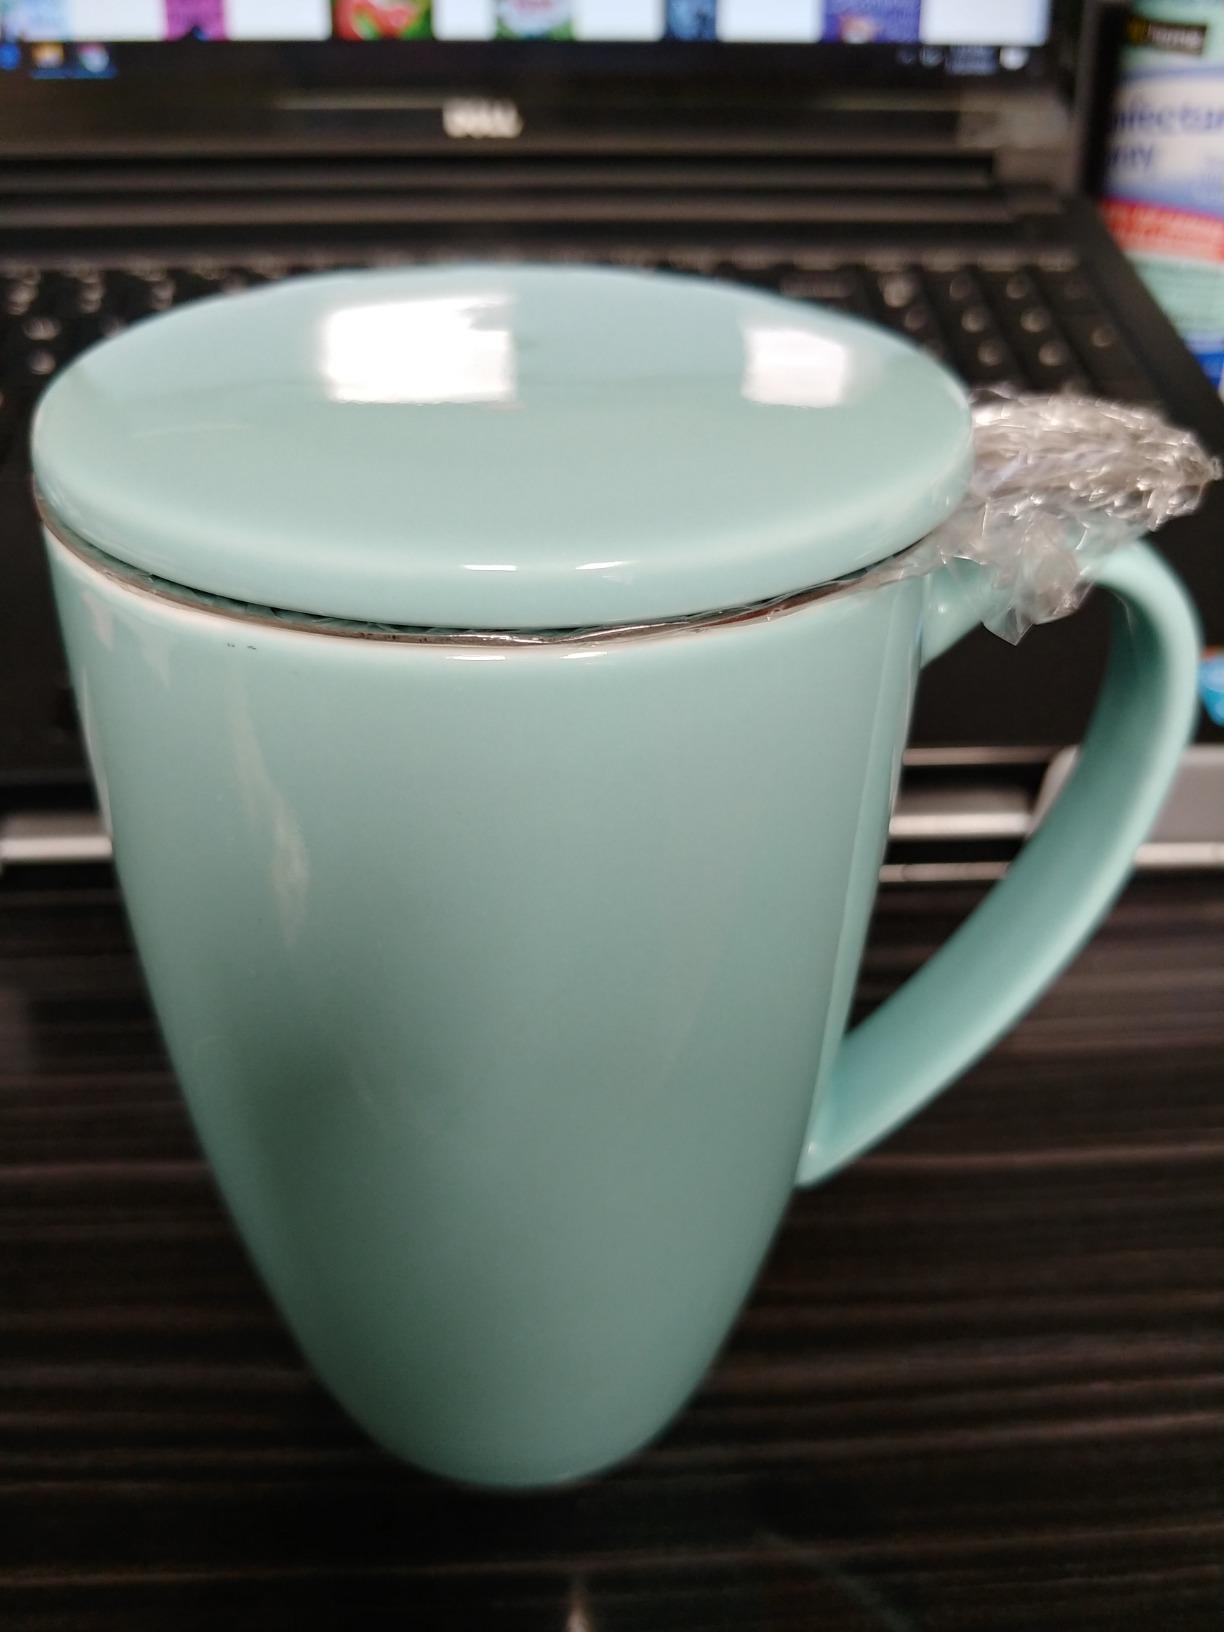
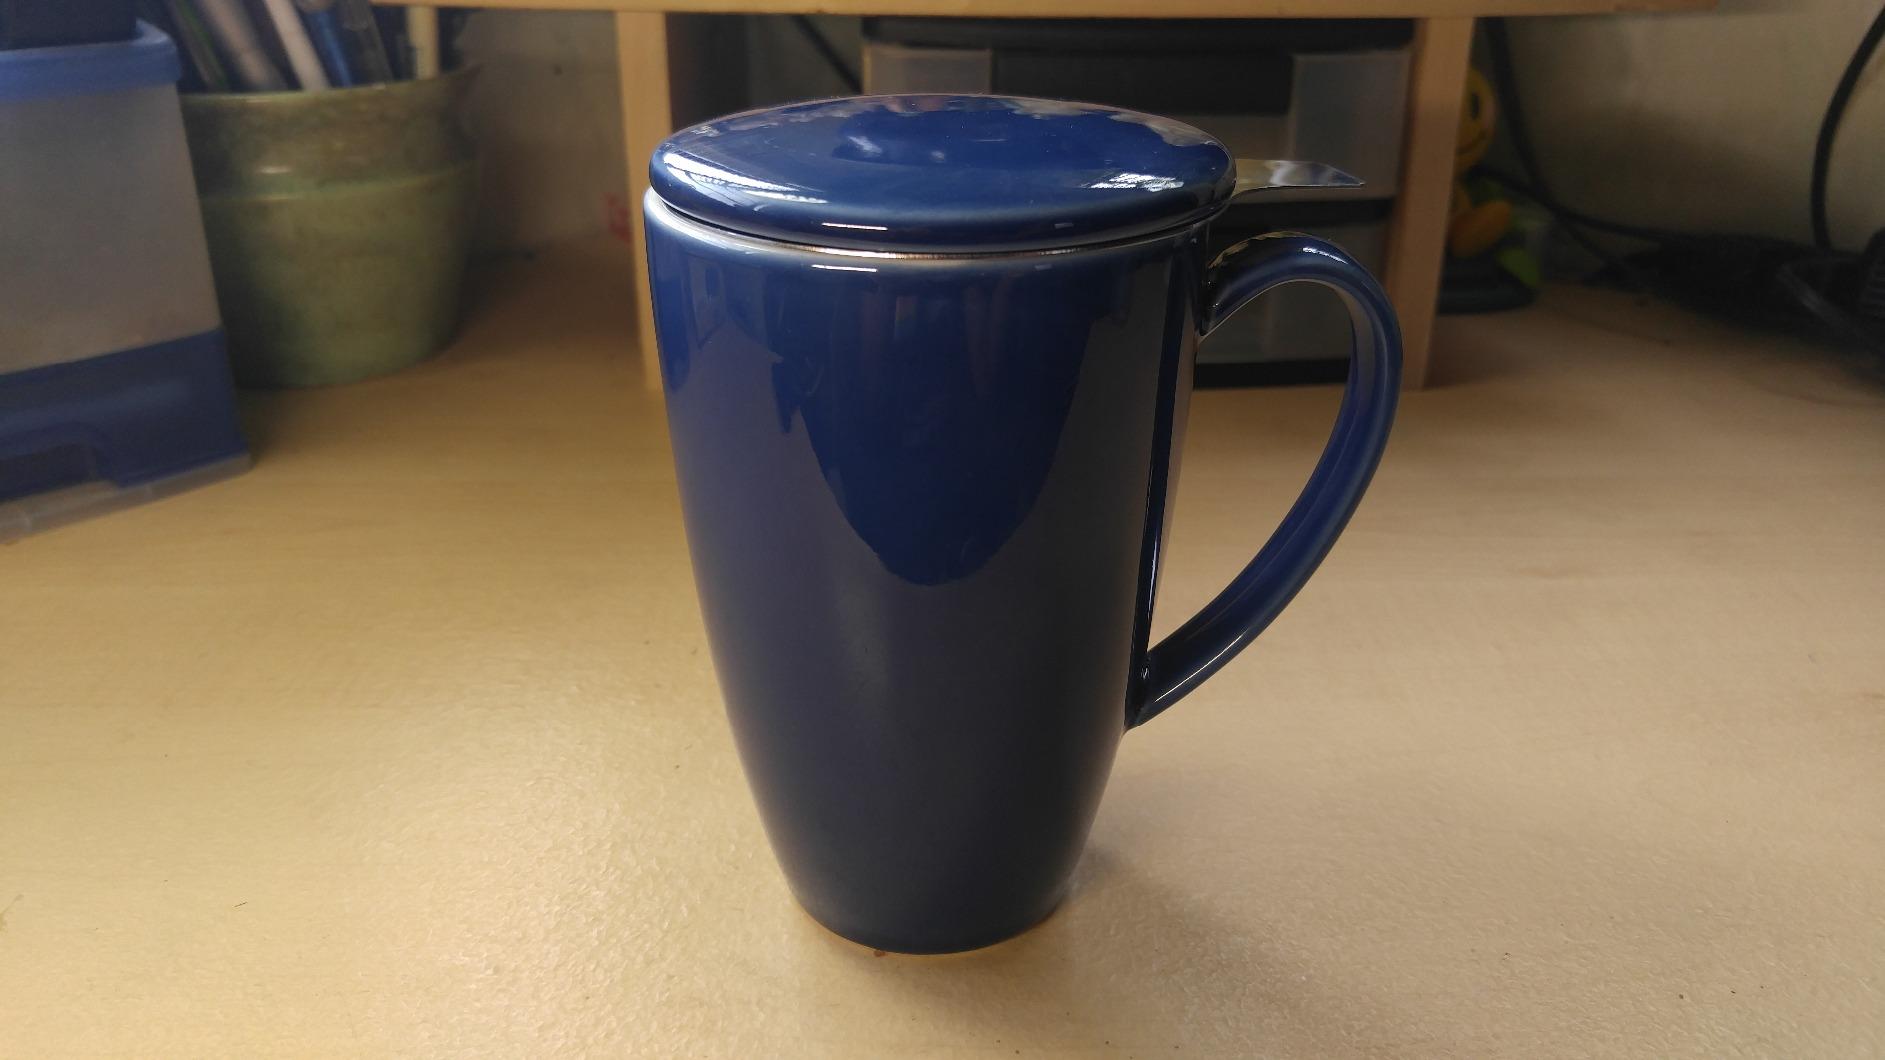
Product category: items_mug
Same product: no